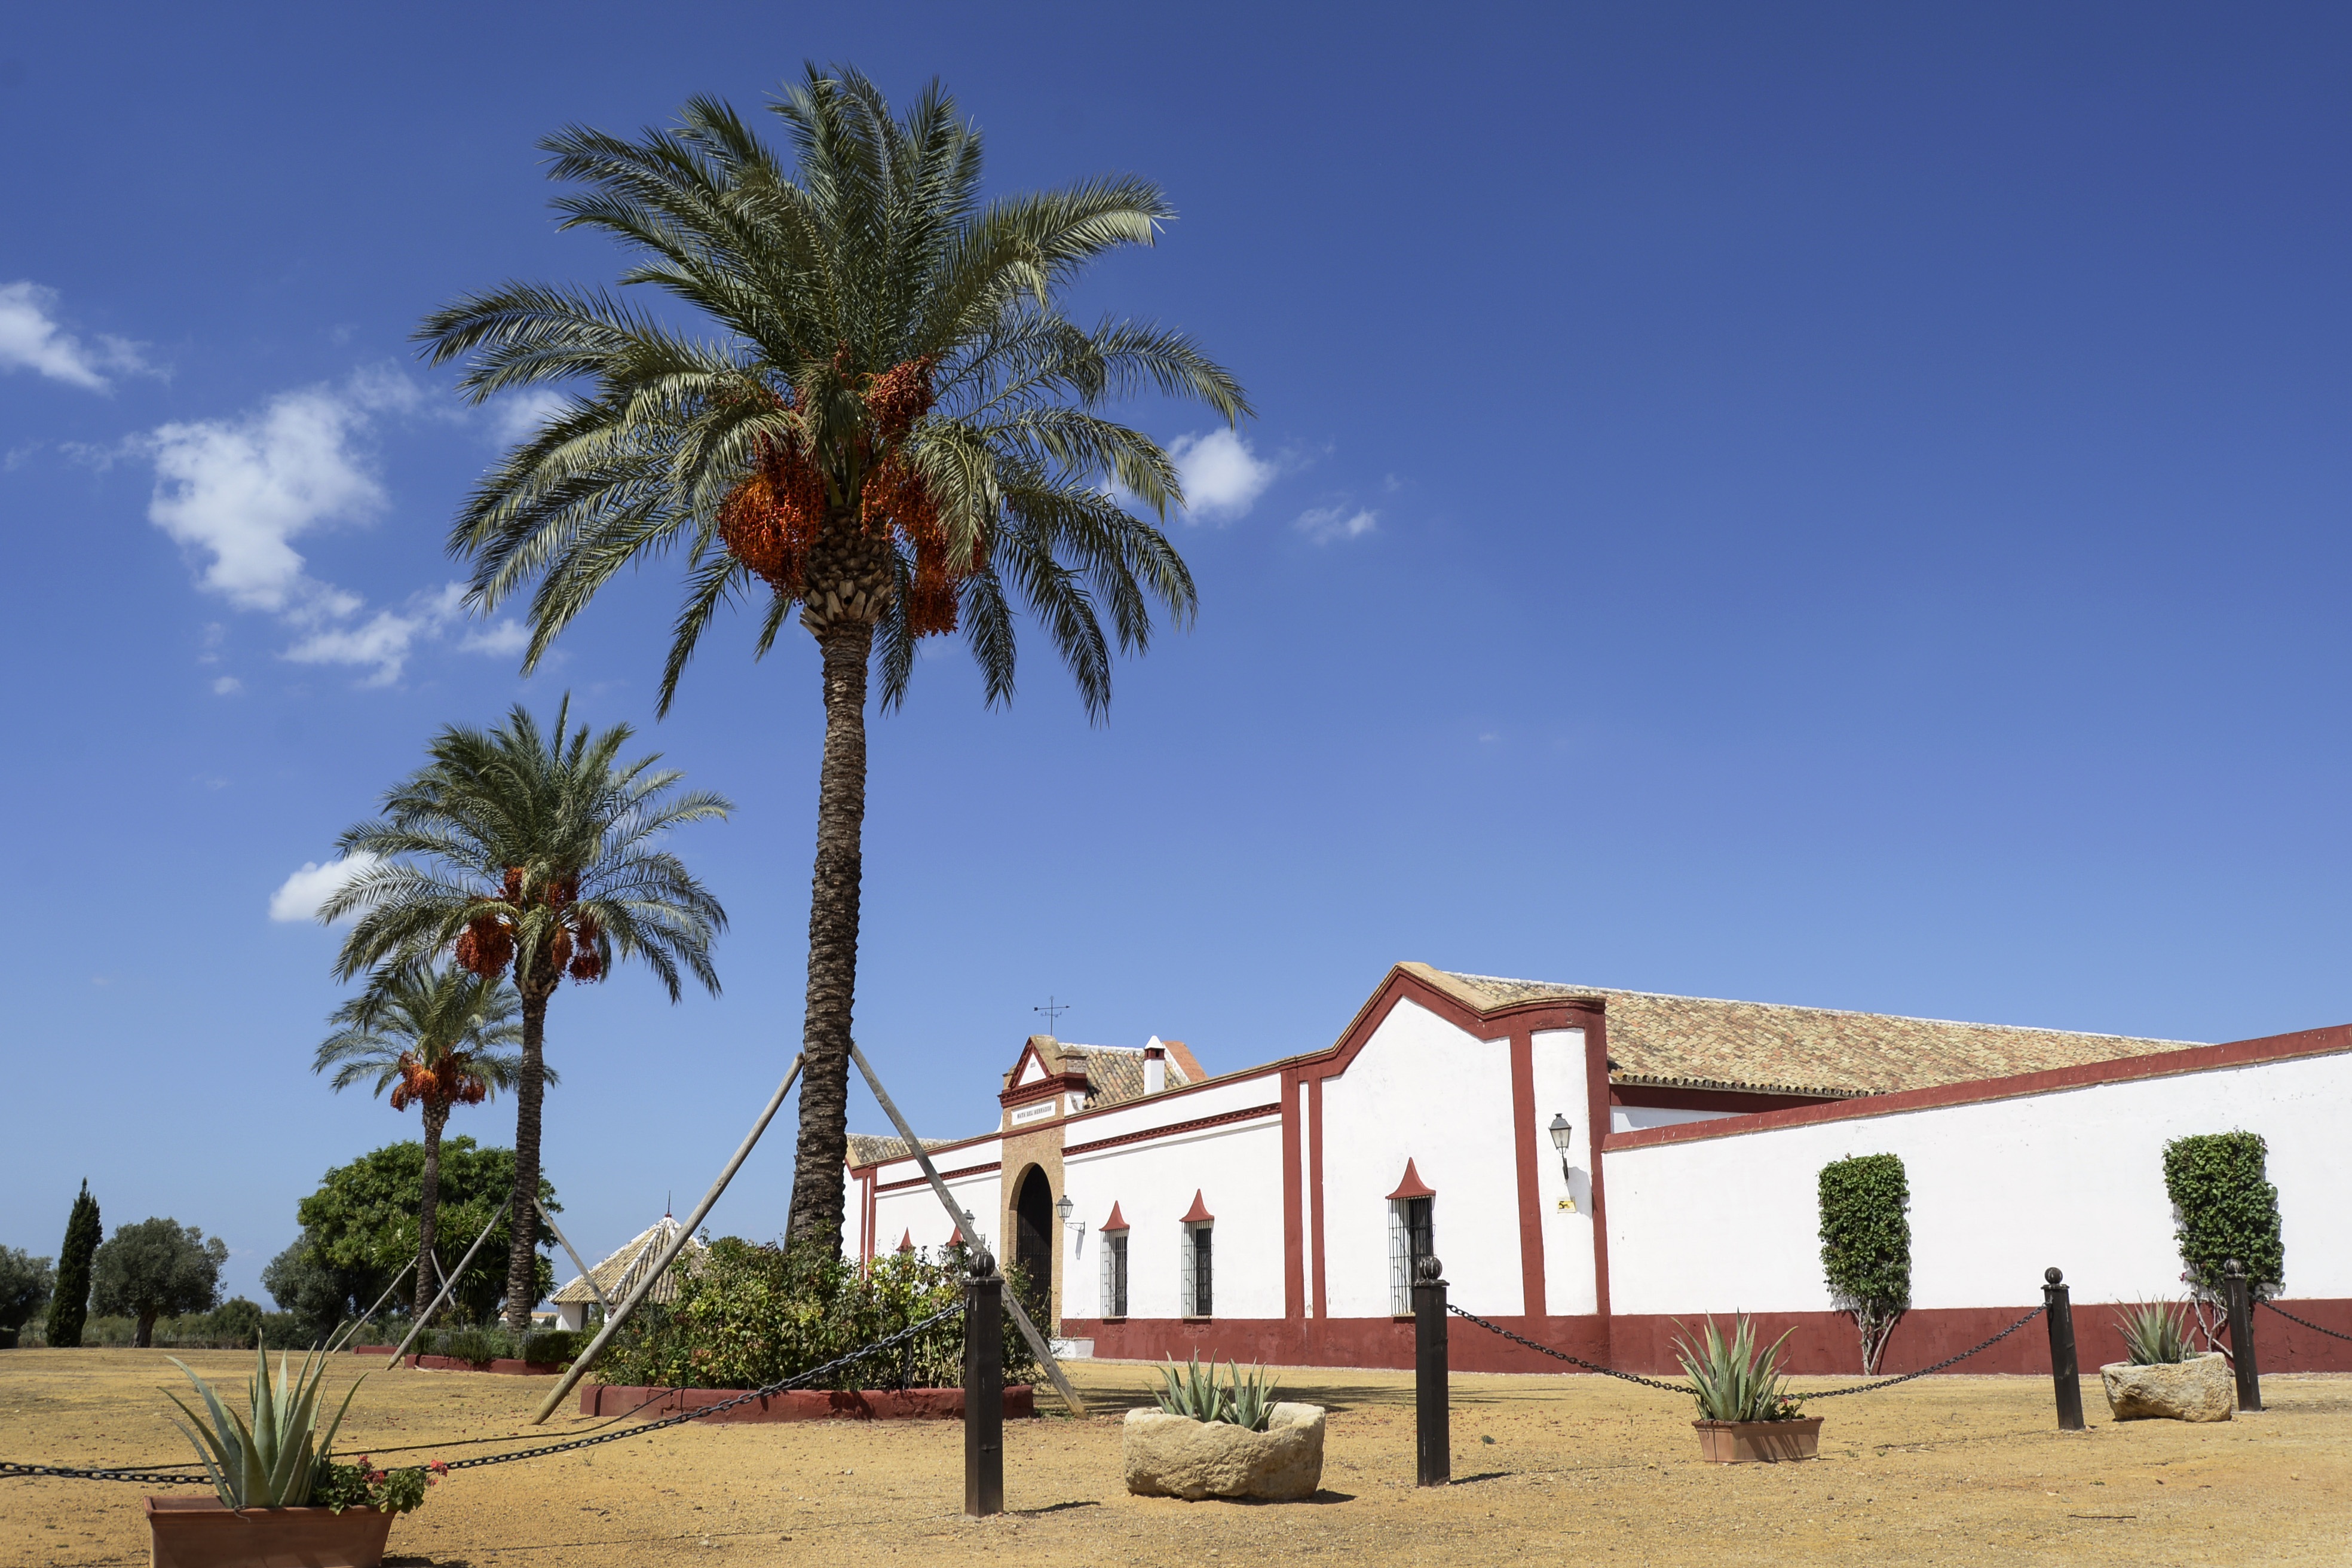
beach, tree, villa, palm tree, vacation, property, spain, resort, sevilla, estate, hacienda, stables, polo, arecales, palm family